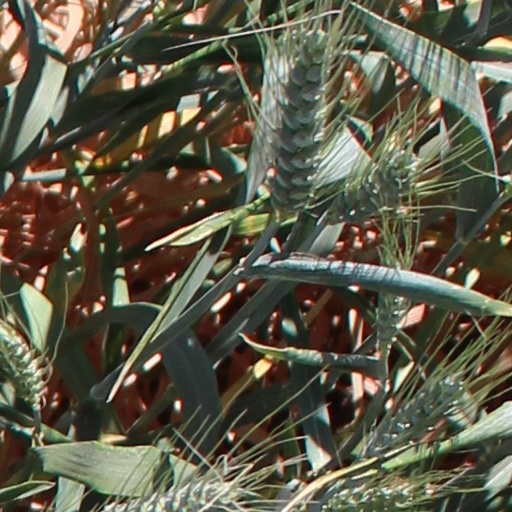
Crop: wheat